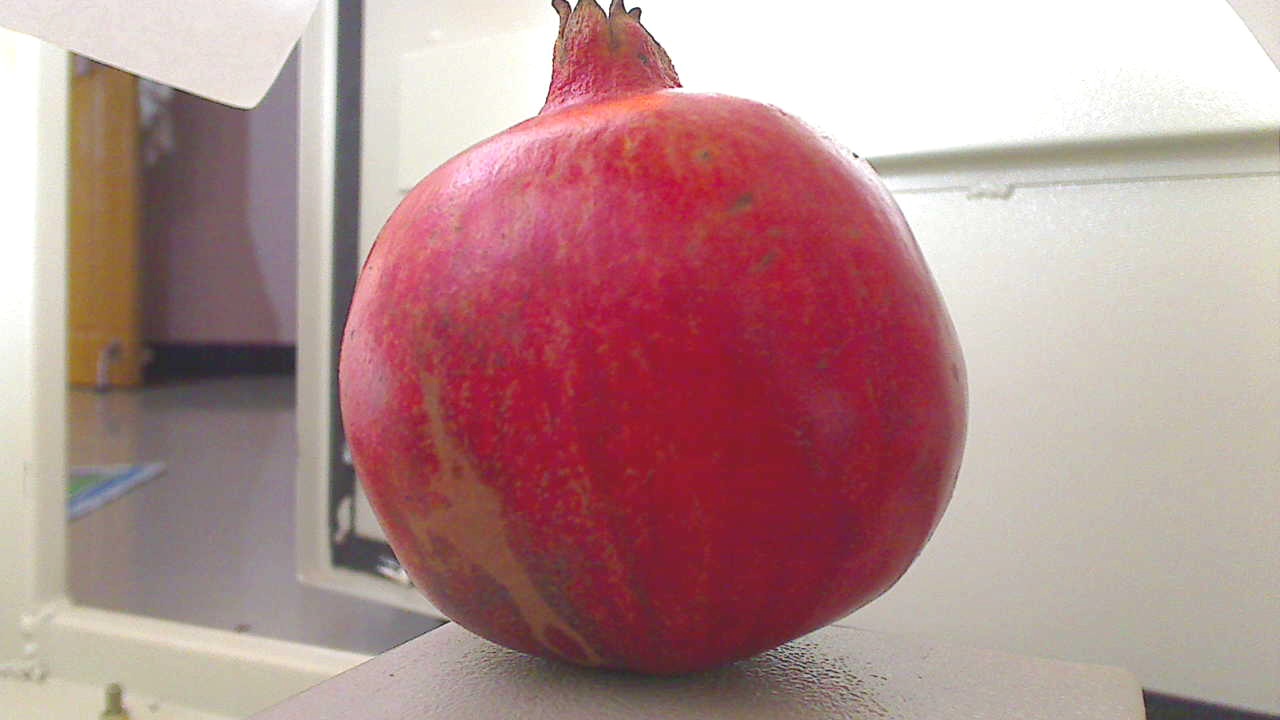
Grade: grade-1
Quality: quality-4